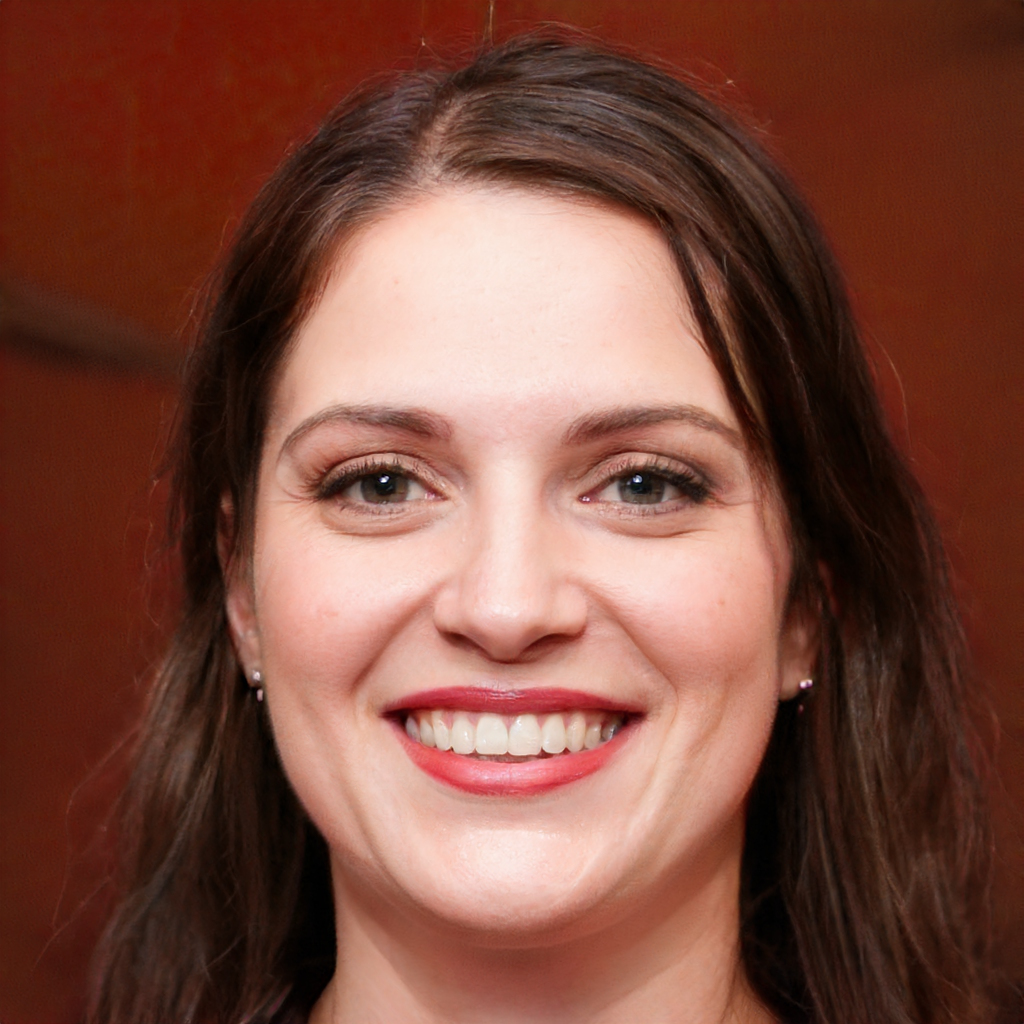
Gender: Female